Malek Rud

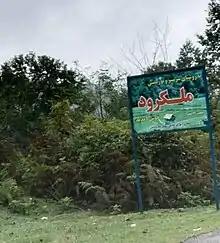

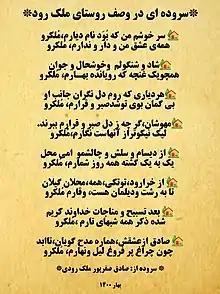

Malek Rud (also Romanized as Malek Rūd; also known as Malek Rūd-e Pā’īn and Malek Rūd-e Vasaţ) is a village in Khara Rud Rural District, in the Central District of Siahkal County, Gilan Province, Iran. At the 2006 census, its population was 596, in 140 families.